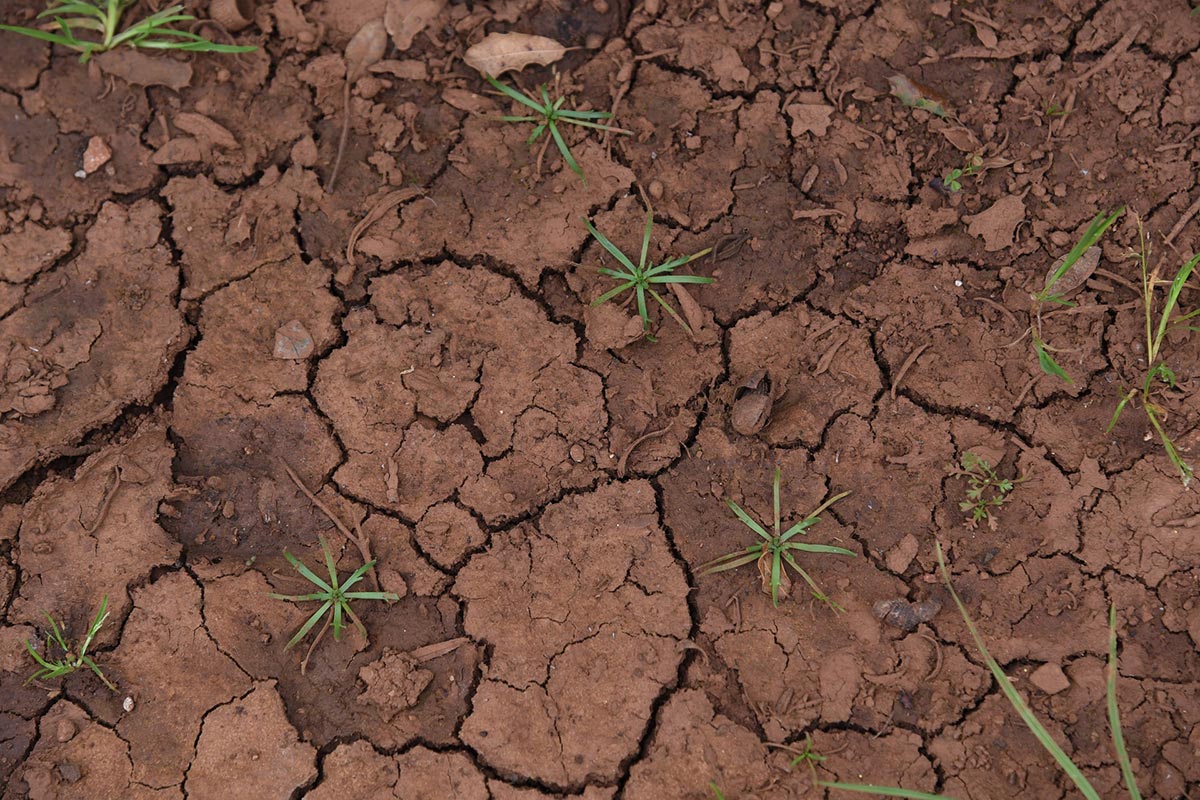
Soil type: Clay soil